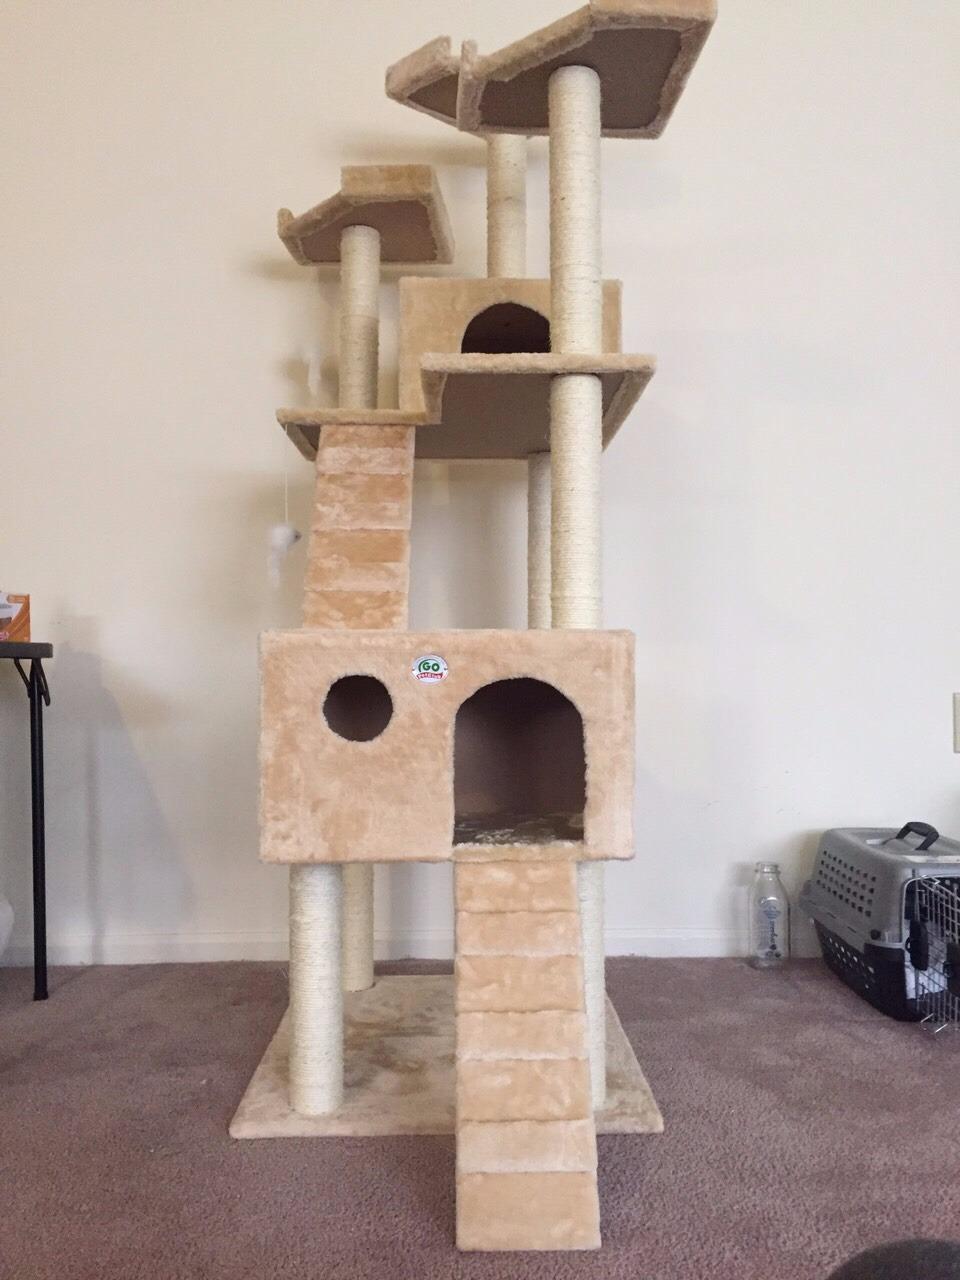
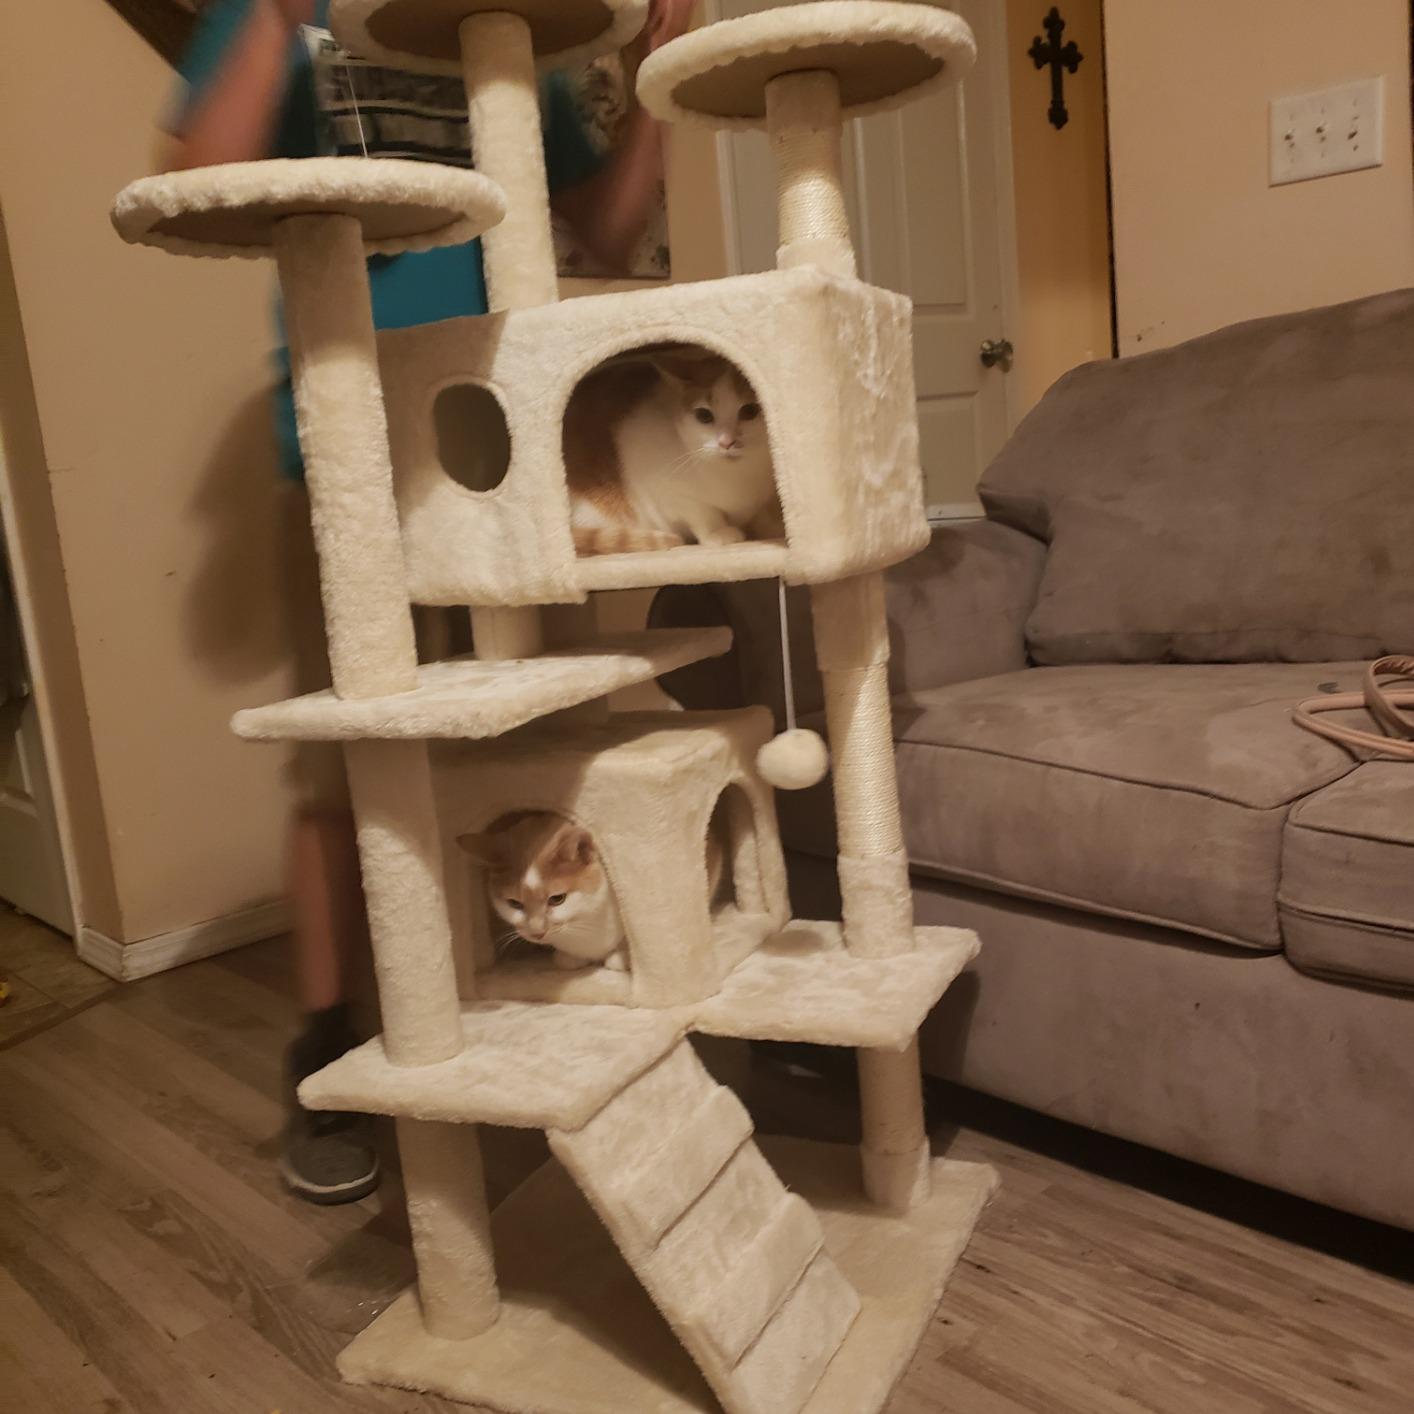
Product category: items_cat tree
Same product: no